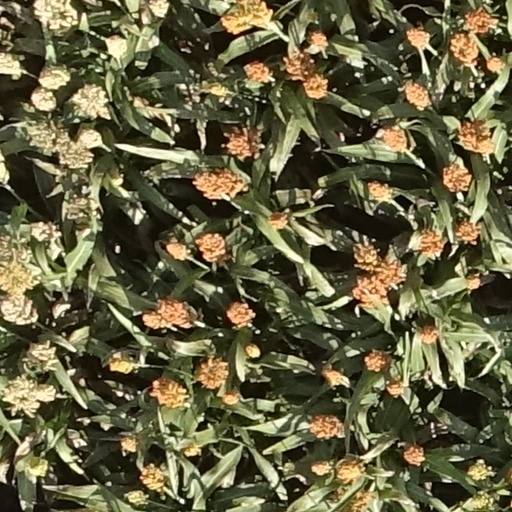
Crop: sorghum